Curling (film)

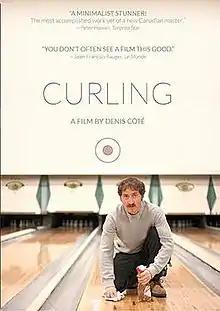
Film poster

Curling is a Canadian drama film, directed by Denis Côté and released in 2010. The film stars Emmanuel Bilodeau and Philomène Bilodeau as Jean-François and Julyvonne Sauvageau, a father and daughter who are living in virtual isolation in rural Quebec.